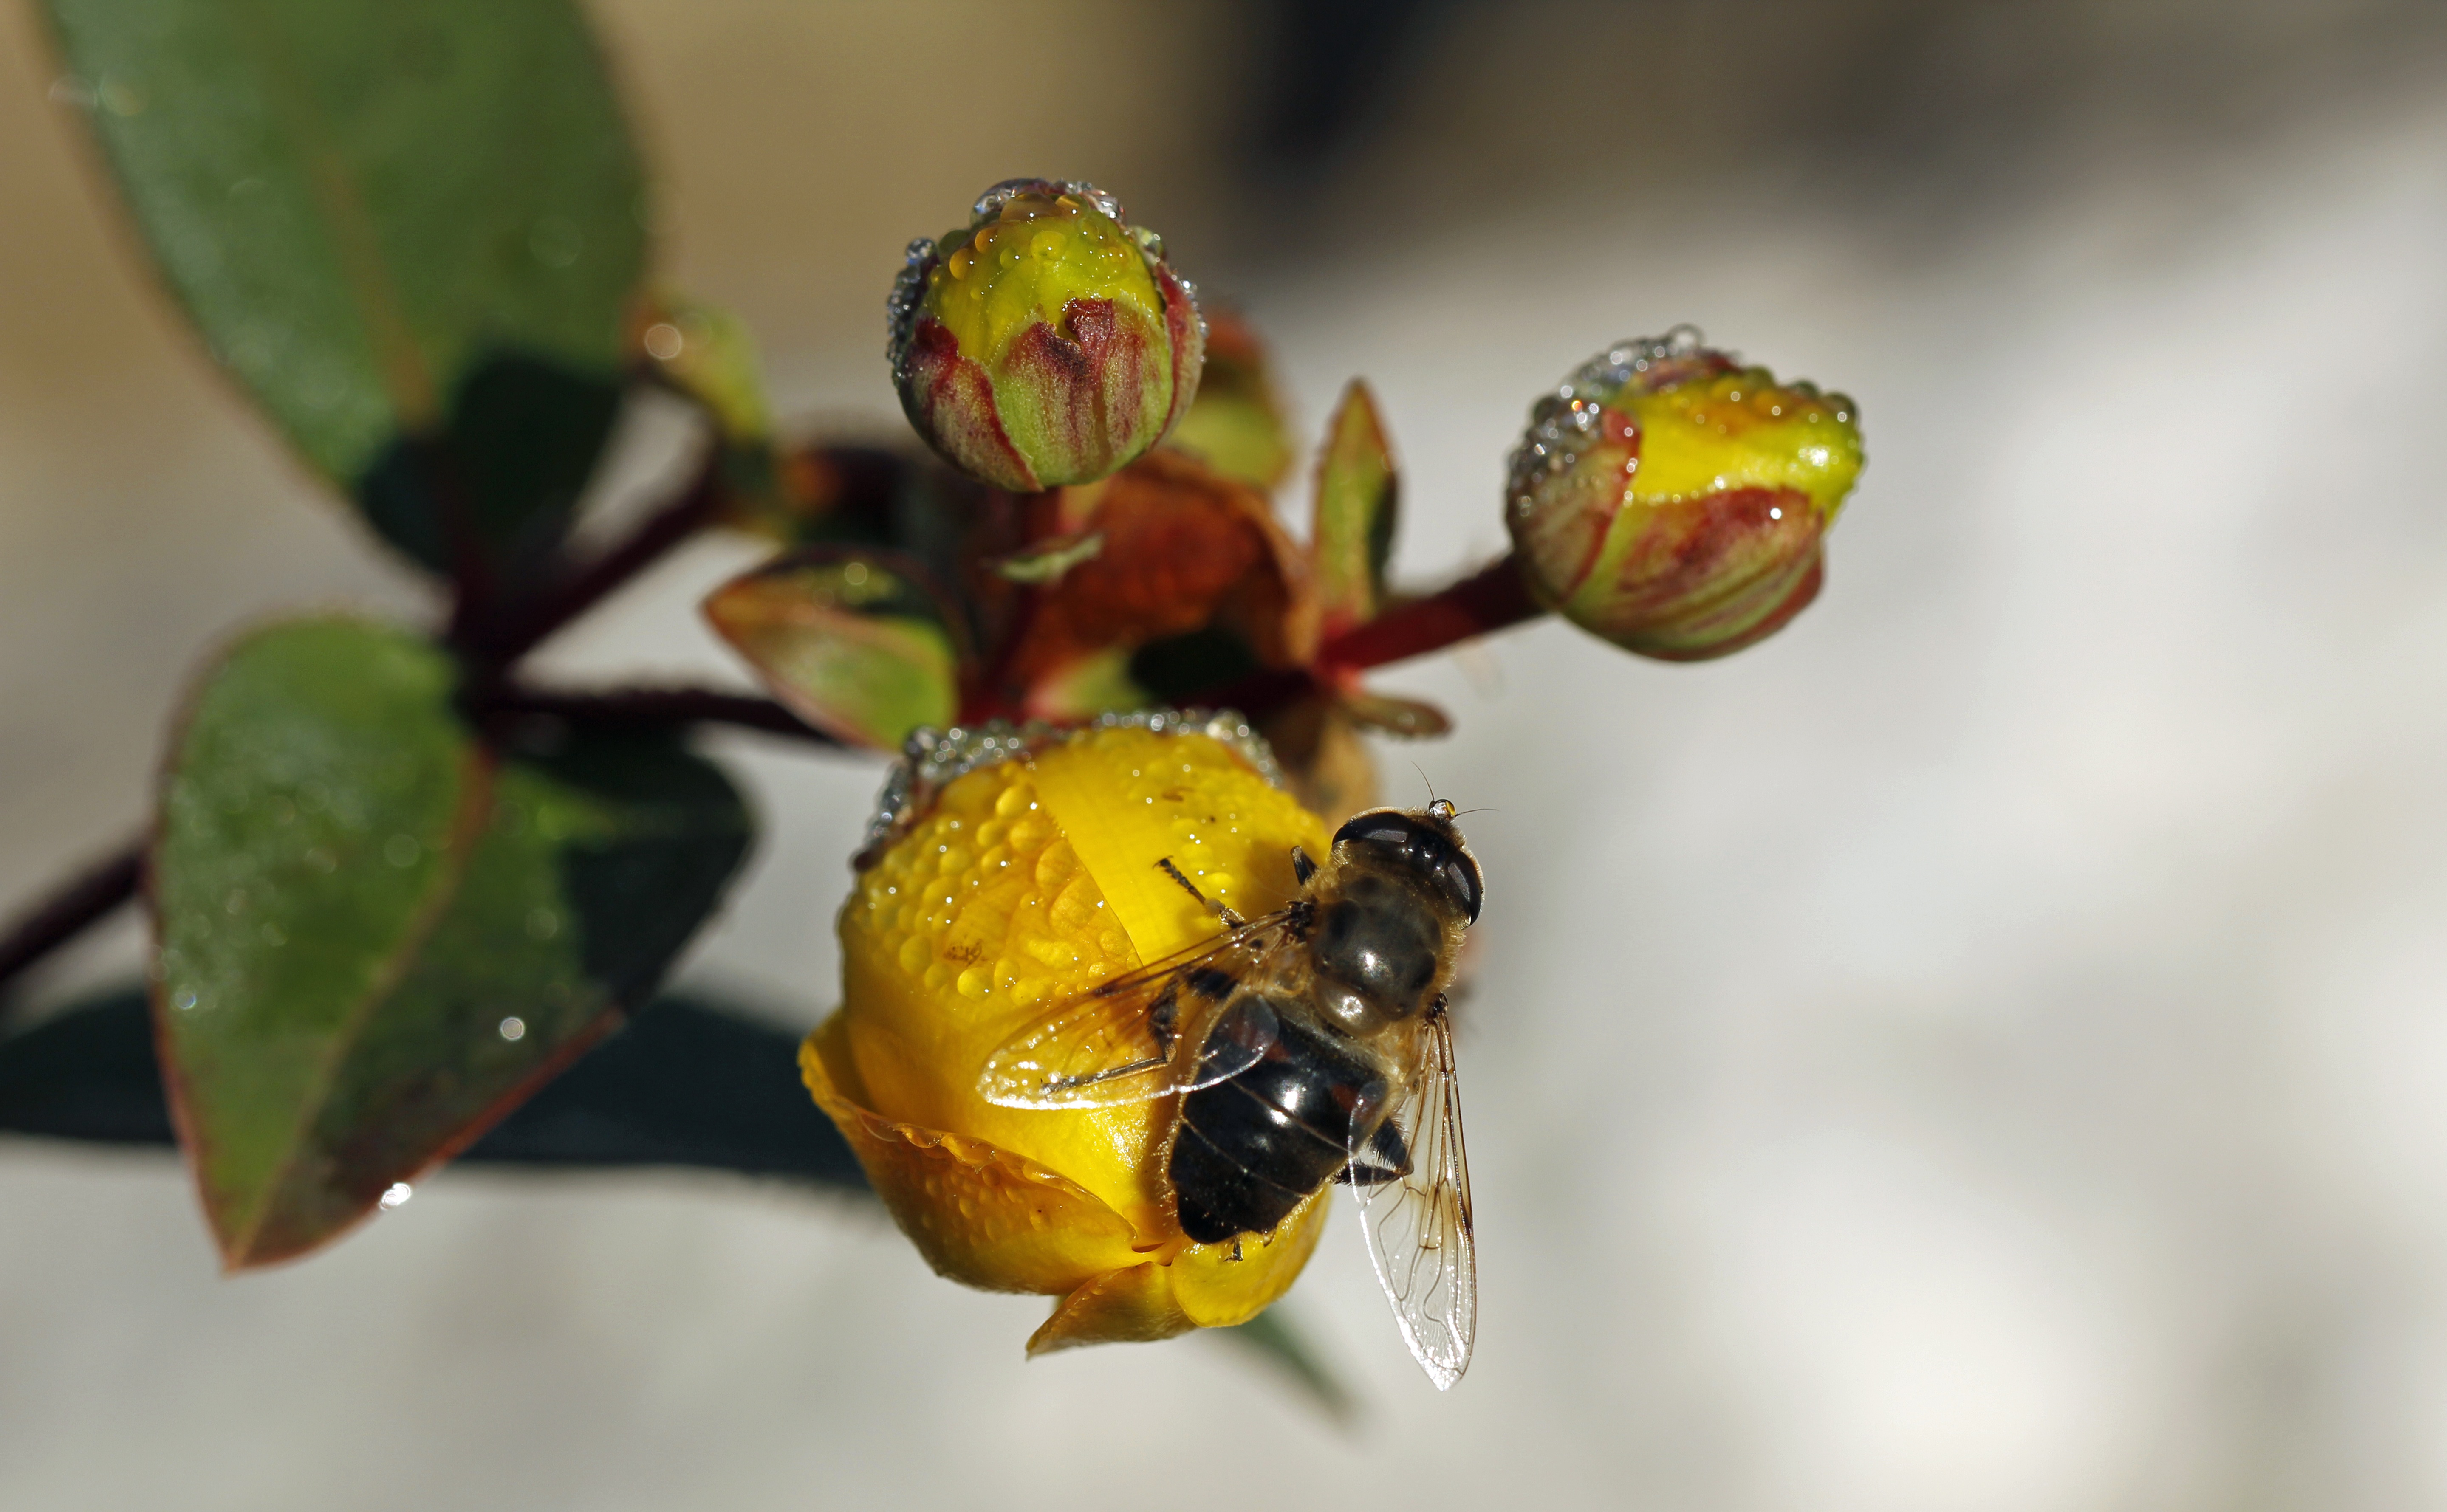
nature, branch, blossom, plant, photography, leaf, flower, petal, summer, pollen, produce, color, insect, macro, botany, yellow, garden, flora, fauna, invertebrate, flowers, close up, dewdrop, bee, bud, nectar, macro photography, honey bee, membrane winged insect